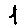
Label: 1